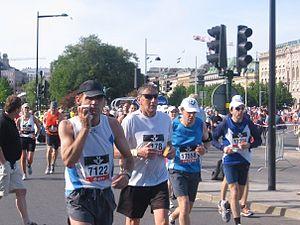
Le marathon de Stockholm, en suédois Stockholm Marathon ou Stockholmsmaran, est une course pédestre de 42,195 kilomètres de long qui a lieu chaque année depuis 1979.